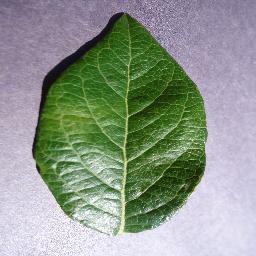
Label: Blueberry___healthy